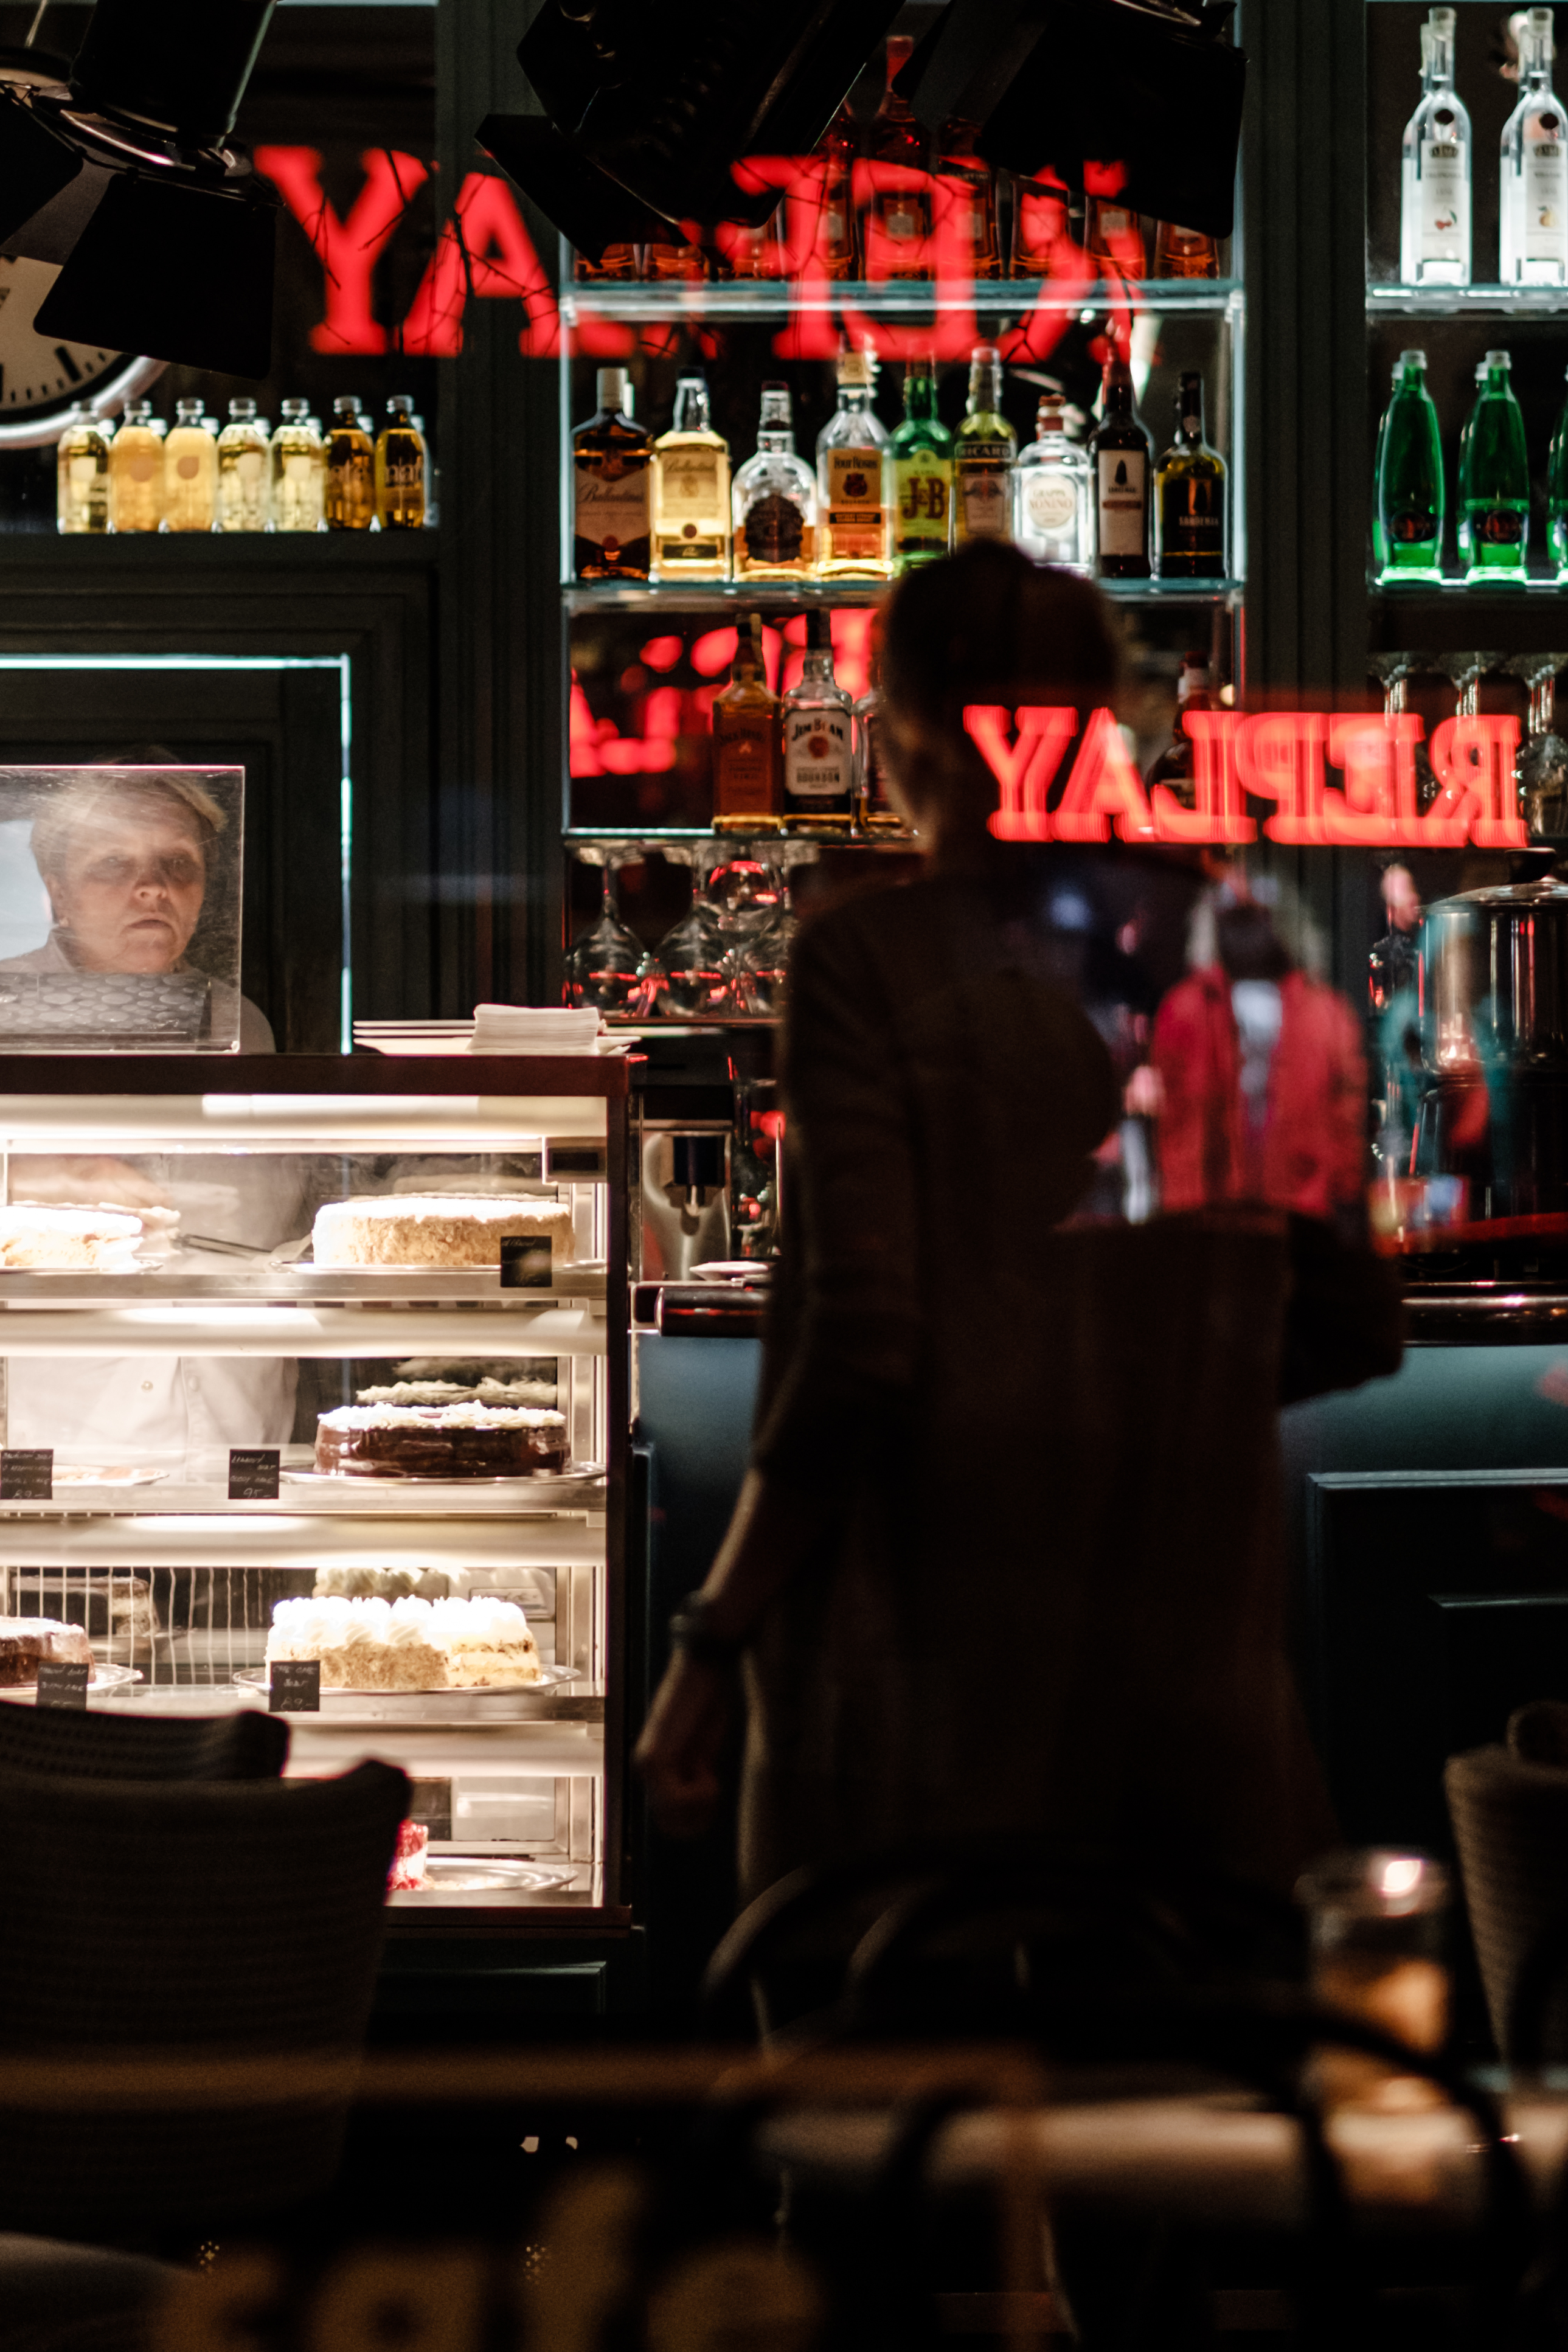
snapshot, night, photography, neon, street, building, bar, window, city, darkness